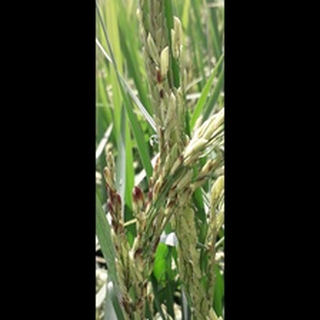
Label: diseased_rice